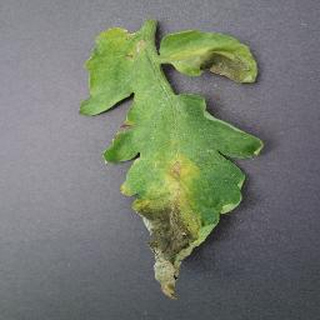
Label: tomato_late_blight